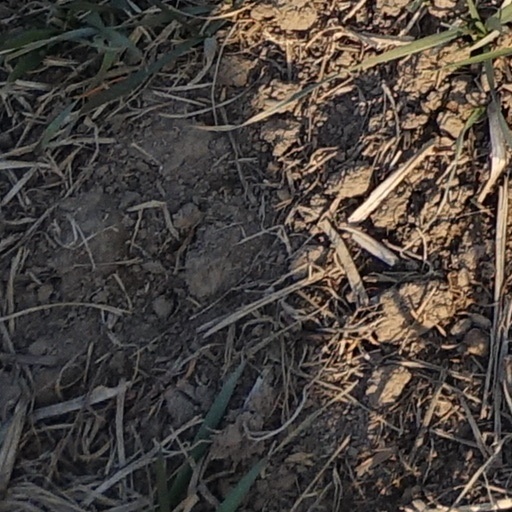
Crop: wheat